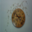
Label: clock